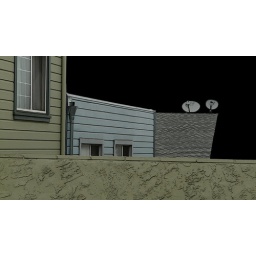
over the fence on delong street